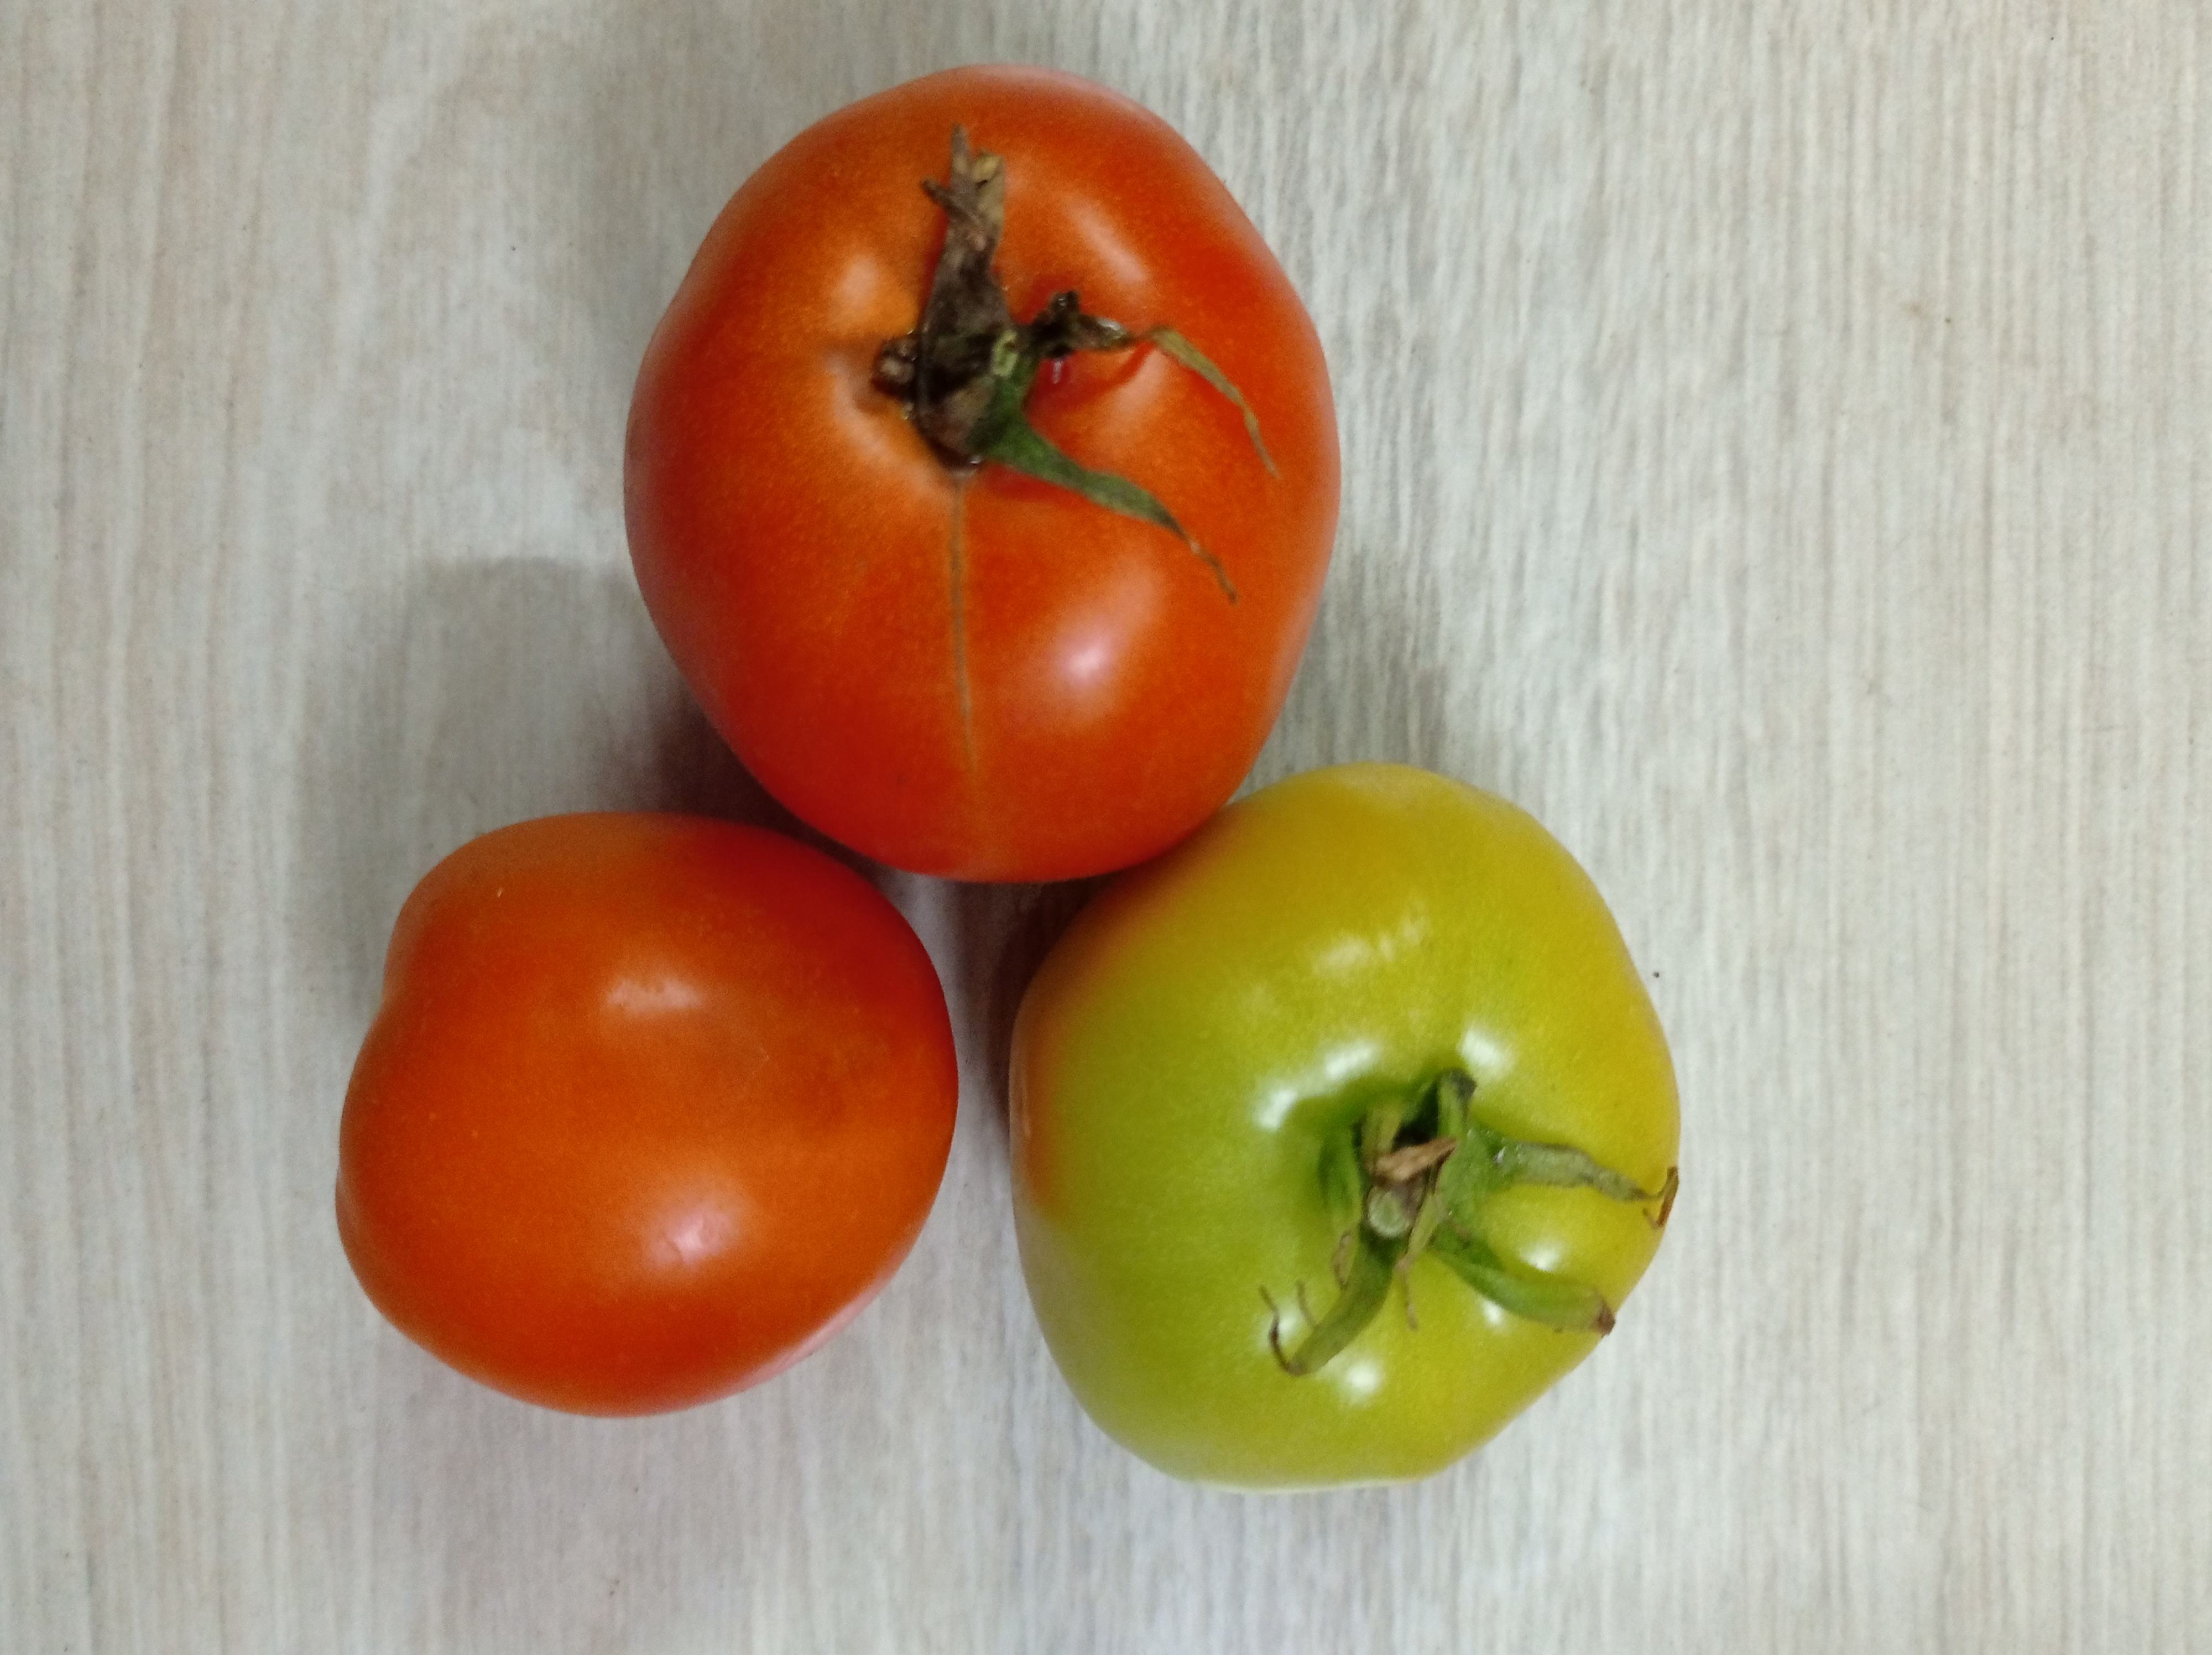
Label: Fresh